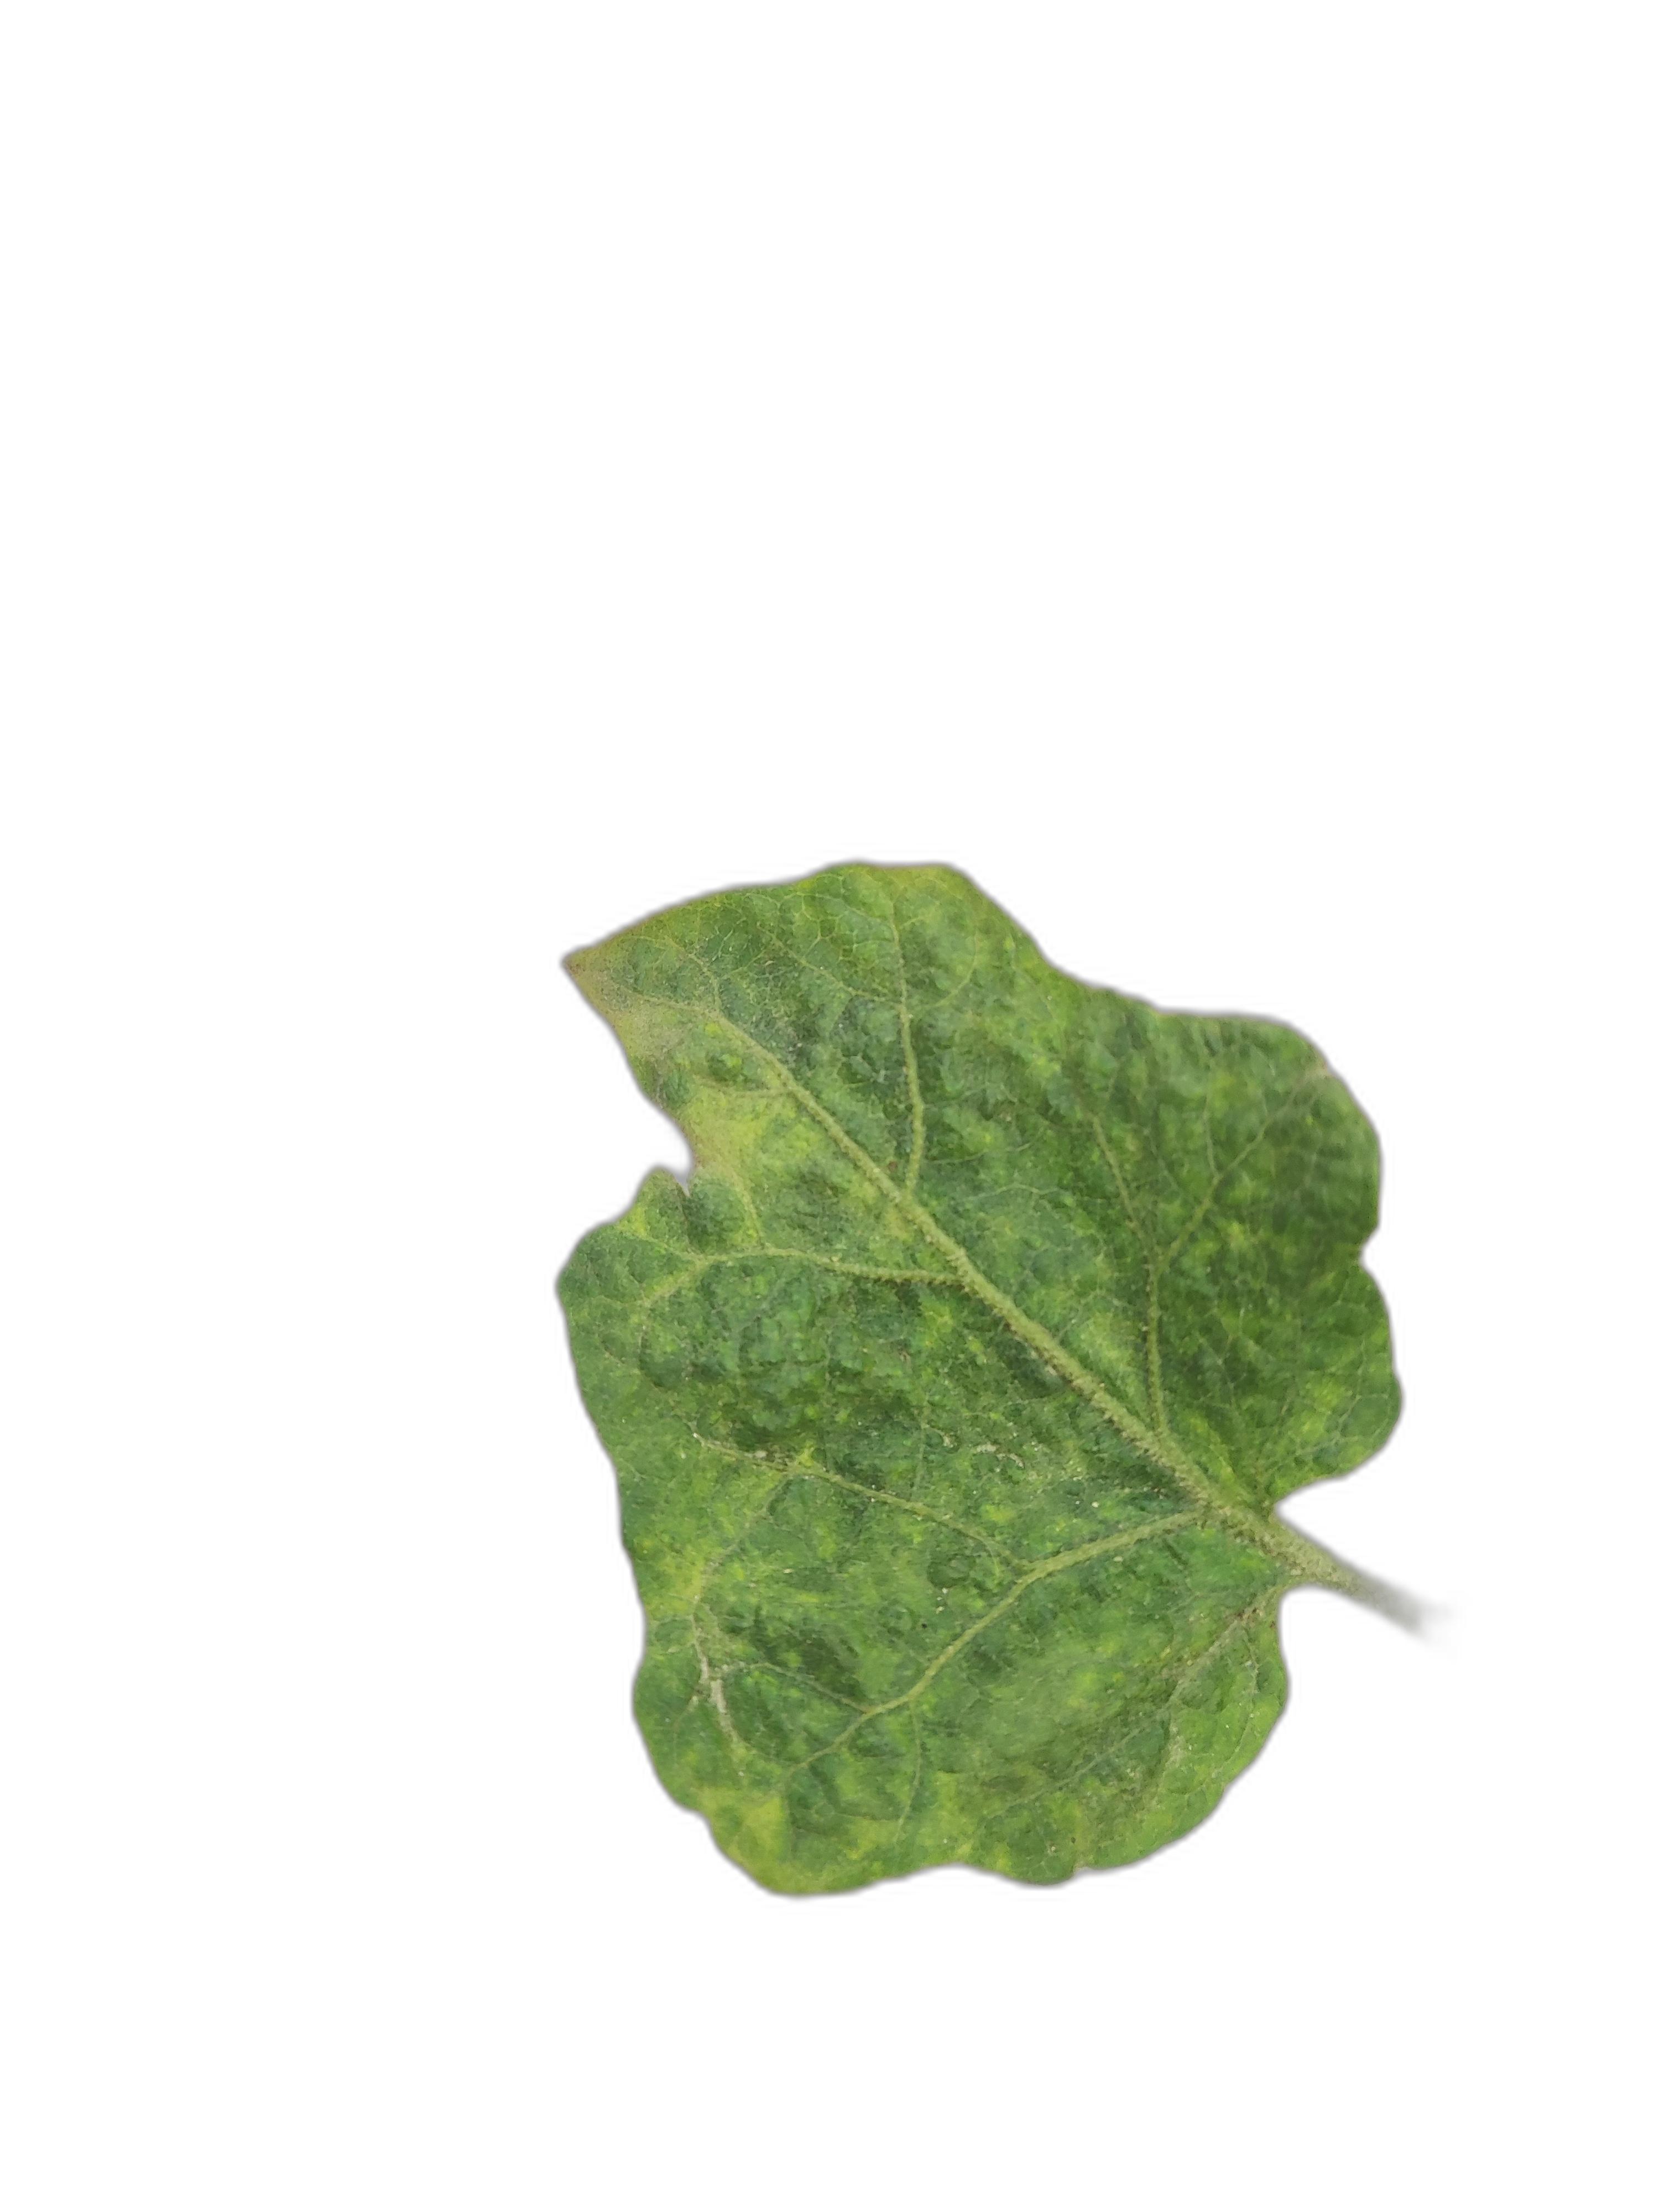
Label: Mosaic Virus Disease